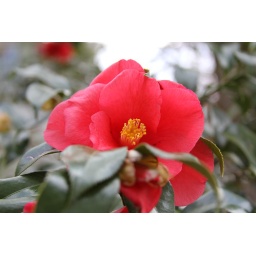
pink flower in full bloom